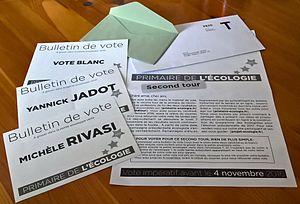
Matériel de vote pour le second tour de la primaire présidentielle française des écologistes d'EELV en 2016.
La primaire de l'écologie de 2016 se déroule en octobre et novembre pour désigner le candidat d'Europe Écologie Les Verts à l'élection présidentielle française de 2017.